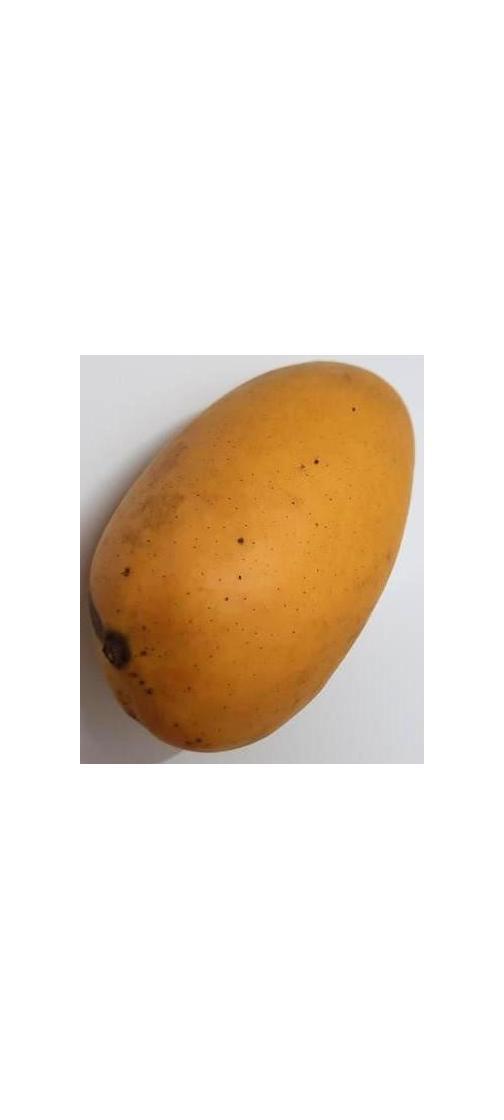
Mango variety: Katimon